Hunawihr

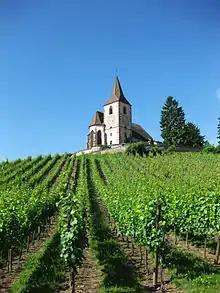
Hunawihr fortified church as seen from the vineyard below it.

Hunawihr is a commune in the Haut-Rhin department in Grand Est in north-eastern France.